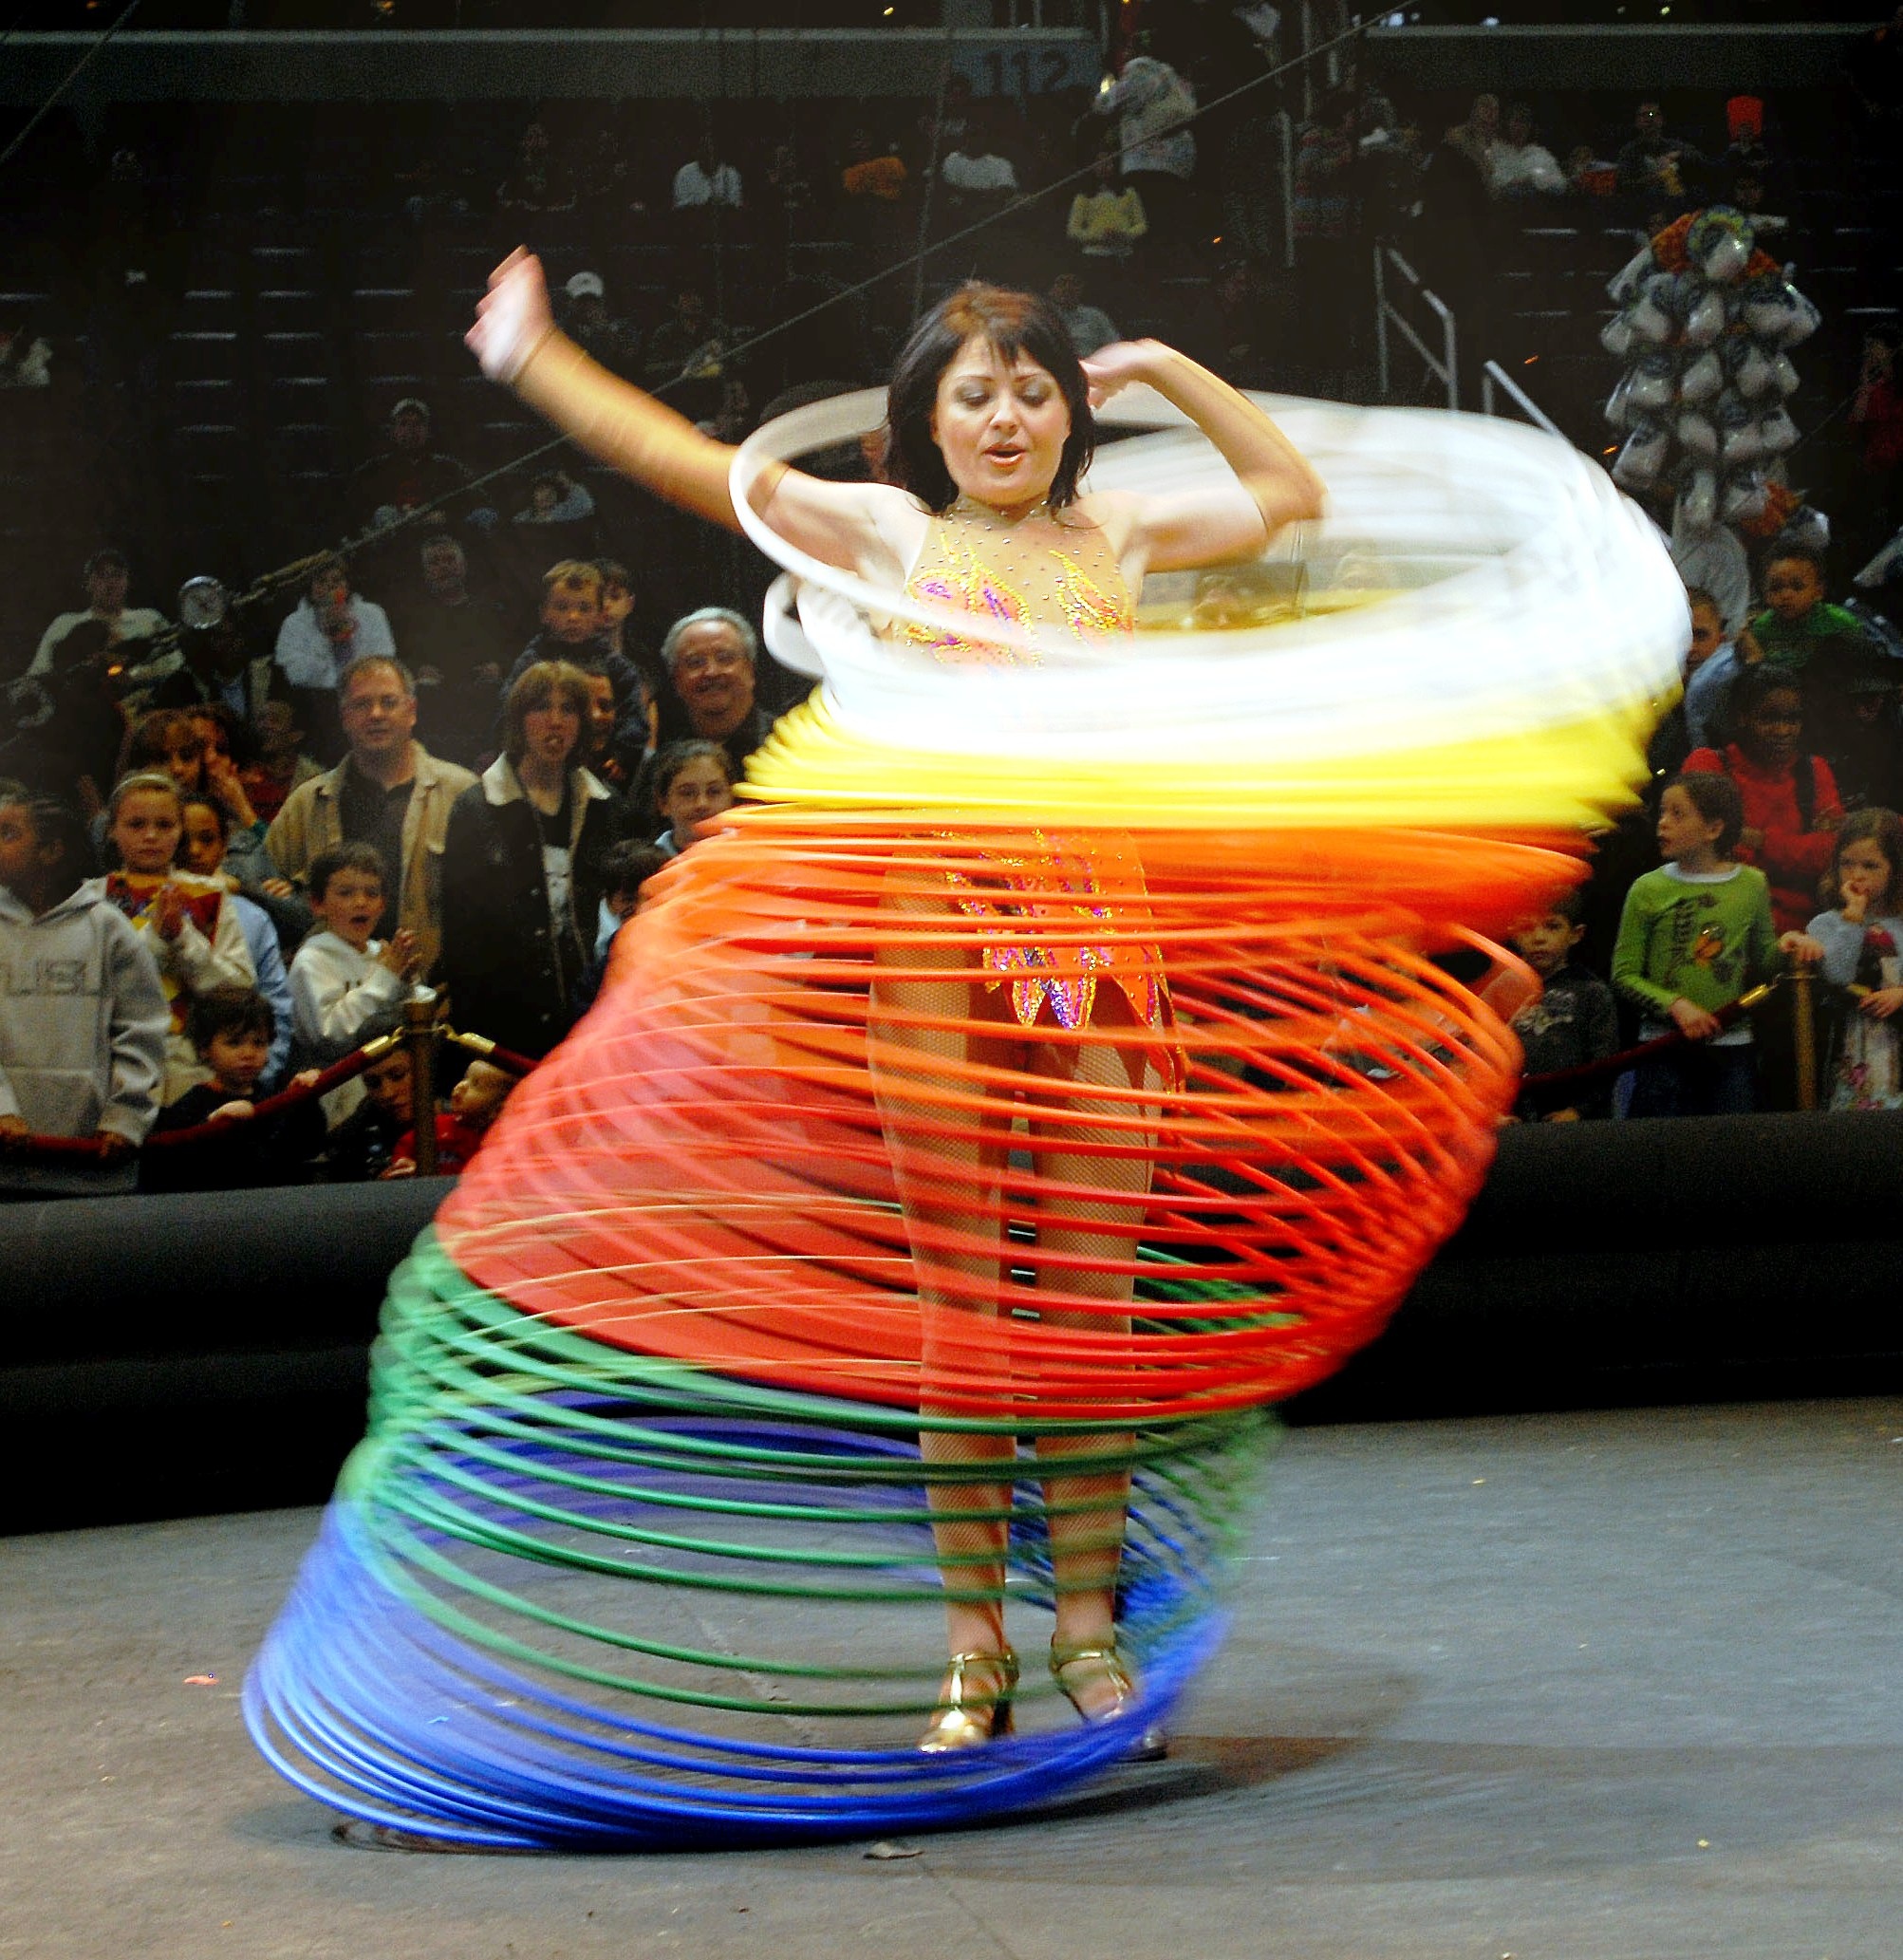
girl, woman, trunk, crowd, female, audience, dance, dancer, performance art, stage, fun, performance, state, event, circus, entertainment, hoops, performing arts, abdomen